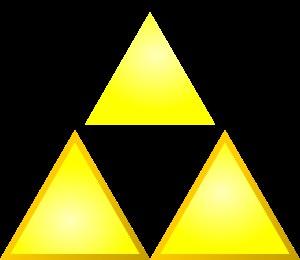
The Legend of Zelda, ou simplement Zelda, est une série de jeux vidéo d'action-aventure produite par la société japonaise Nintendo et créée par Shigeru Miyamoto et Takashi Tezuka. Depuis 1986 et la sortie du jeu The Legend of Zelda sur la console NES, dix-neuf jeux font officiellement partie de la saga. Plusieurs rééditions, remakes et jeux dérivés ont également vu le jour.
Le royaume d’Hyrule est le royaume imaginaire qui sert de cadre à la plupart des opus de la série de jeux vidéo The Legend of Zelda créée par Shigeru Miyamoto et Takashi Tezuka de la société japonaise Nintendo.
The Legend of Zelda: Oracle of Seasons et The Legend of Zelda: Oracle of Ages sont deux jeux d'action-aventure de la série The Legend of Zelda développés par Flagship et édités par Nintendo en mai 2001 sur Game Boy Color. Ce sont les septième et huitième épisodes de la série The Legend of Zelda.
Le triangle de Sierpiński, aussi appelé par Mandelbrot le joint de culasse de Sierpiński, est une fractale, du nom de Wacław Sierpiński qui l'a décrit en 1915.